Evacuation of Novorossiysk (1920)

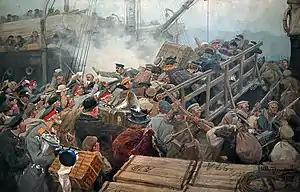
Flight of the bourgeoisie from Novorossiysk in 1920 by Ivan Vladimirov.

The Evacuation of Novorossiysk ("Новороссийская эвакуация") or the Novorossiysk Catastrophe ("Новороссийская катастрофа") was the evacuation of the White Armed Forces of South Russia and refugees from Novorossiysk in March 1920, during the Russian Civil War, in which thousands of officers, soldiers and Cossacks of the White Army and civilians were left behind and killed by the Red Army and the Green Army. In total, some 33,000 people were executed.